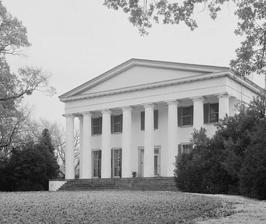
Building: Berry Hill Plantation
Country: United States of America
Year built: 1839
Historic house in Virginia, United States For other estates using Berry Hill name, including 3 in Virginia, see Berry Hill (disambiguation) . United States historic place Berry Hill U.S. National Register of Historic Places U.S. National Historic Landmark Virginia Landmarks Register Berry Hill Show map of Virginia Show map of the United States Location S of jct. of Rtes. 659 and 682, near South Boston, Virginia Coordinates 36°41′55″N 78°56′39″W / 36.69861°N 78.94417°W / 36.69861; -78.94417 Area 1,275 acres (516 ha) (landmarked area) Built 1839 ( 1839 ) Architect John E. Johnson Architectural style Greek Revival NRHP reference No. 69000246 VLR No. 041-0004 Significant dates Added to NRHP November 25, 1969 Designated NHL November 11, 1971 Designated VLR November 5, 1968 Berry Hill Plantation , also known simply as Berry Hill , is a historic plantation located on the west side of South Boston in Halifax County, Virginia , United States.  The main house , transformed c. 1839 into one of Virginia's finest examples of Greek Revival architecture, was designated a National Historic Landmark in 1969. The surviving portion of the plantation, which was once one of the largest in the state, is now a conference and event center. Description and history Berry Hill is located on a site that is now about 650 acres (260 ha) in size, between River Rd. and the Dan River on the west side of South Boston.  The main house is a two-story brick structure, finished in stucco and topped by a gabled roof.  The main facade is in emulation of the Parthenon , with eight massive Doric columns supporting an entablature and fully pedimented gable. With some 3,600 acres (1,500 ha) at its height, the plantation was one of the largest in Virginia.  The plantation has one of the largest slave cemeteries in Virginia, holding the graves of more than two hundred slaves, and includes well-preserved slave quarters. The plantation was originally owned by Isaac Coles , who began using slaves in 1802.  In 1814 and 1841, the plantation changed owners, finally ending up under the control of James Coles Bruce in 1832. Bruce is credited with transforming the existing 18th-century brick plantation house then standing into the Greek Revival mansion seen today.  Bruce is believed to have consulted with architect John E. Johnson, who designed Staunton Hill, the mansion of his half-brother. Today The main house is now the centerpiece of the Berry Hill Resort and Conference Center, which provides accommodations and event facilities for weddings and corporate events. In 2023, the resort was found to have violated its historic preservation easement by partially demolishing the overseer's house on the property. Gallery Berry Hill in 2017 Stone slave quarters See also List of National Historic Landmarks in Virginia National Register of Historic Places listings in Halifax County, Virginia References